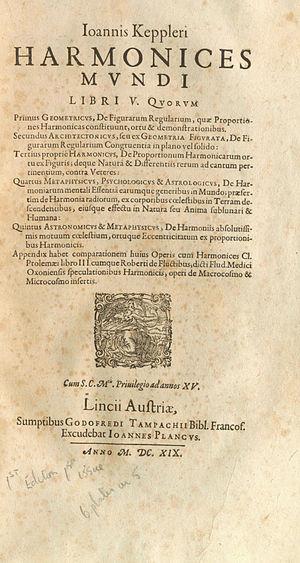
Harmonices Mundi est un traité d'astronomie rédigé en latin par le physicien, astronome/astrologue, mathématicien, musicien et théologien allemand Johannes Kepler. L'œuvre est publiée en 1619 à Linz. Dans cet ouvrage, l'astronome exprime, en termes musicaux, ses convictions concernant les connexions entre le physique et le spirituel, justifiées par des observations et calculs; l'univers est une image de Dieu, l'harmonie de la musique réflète celle de l'univers et de son créateur.